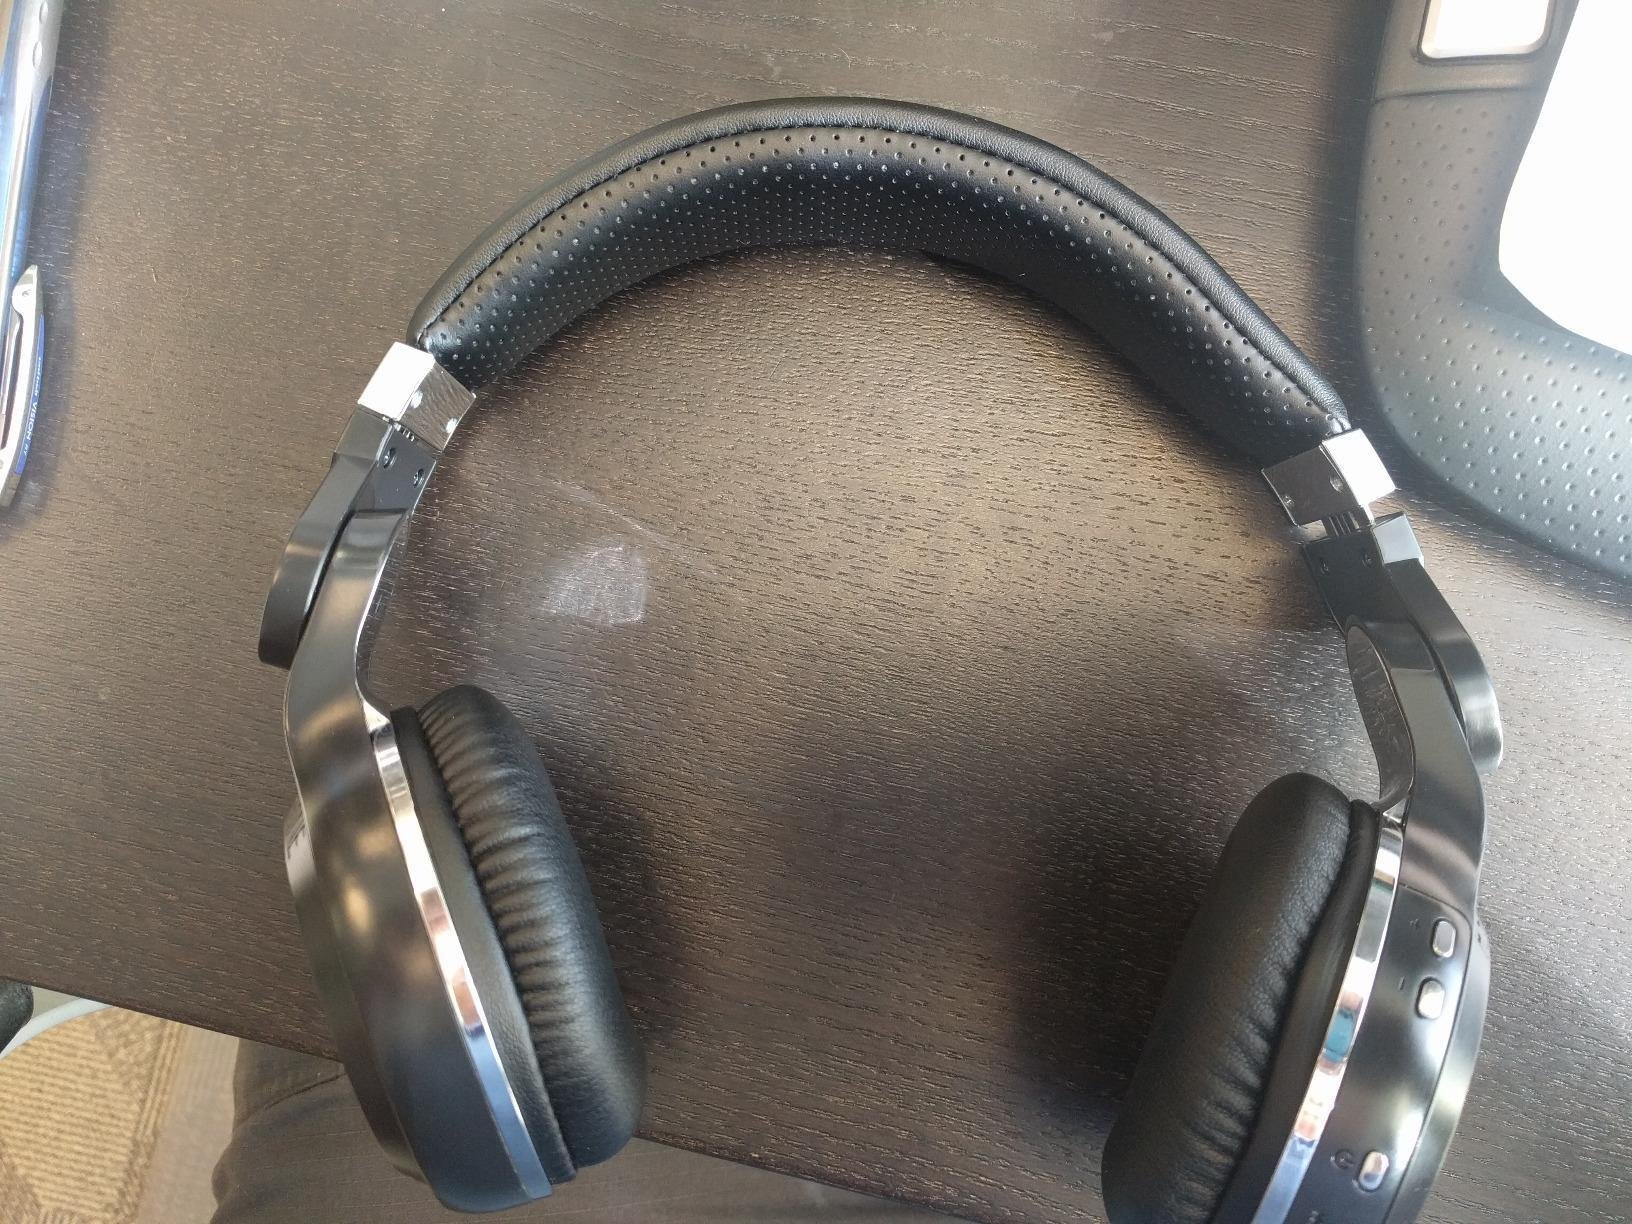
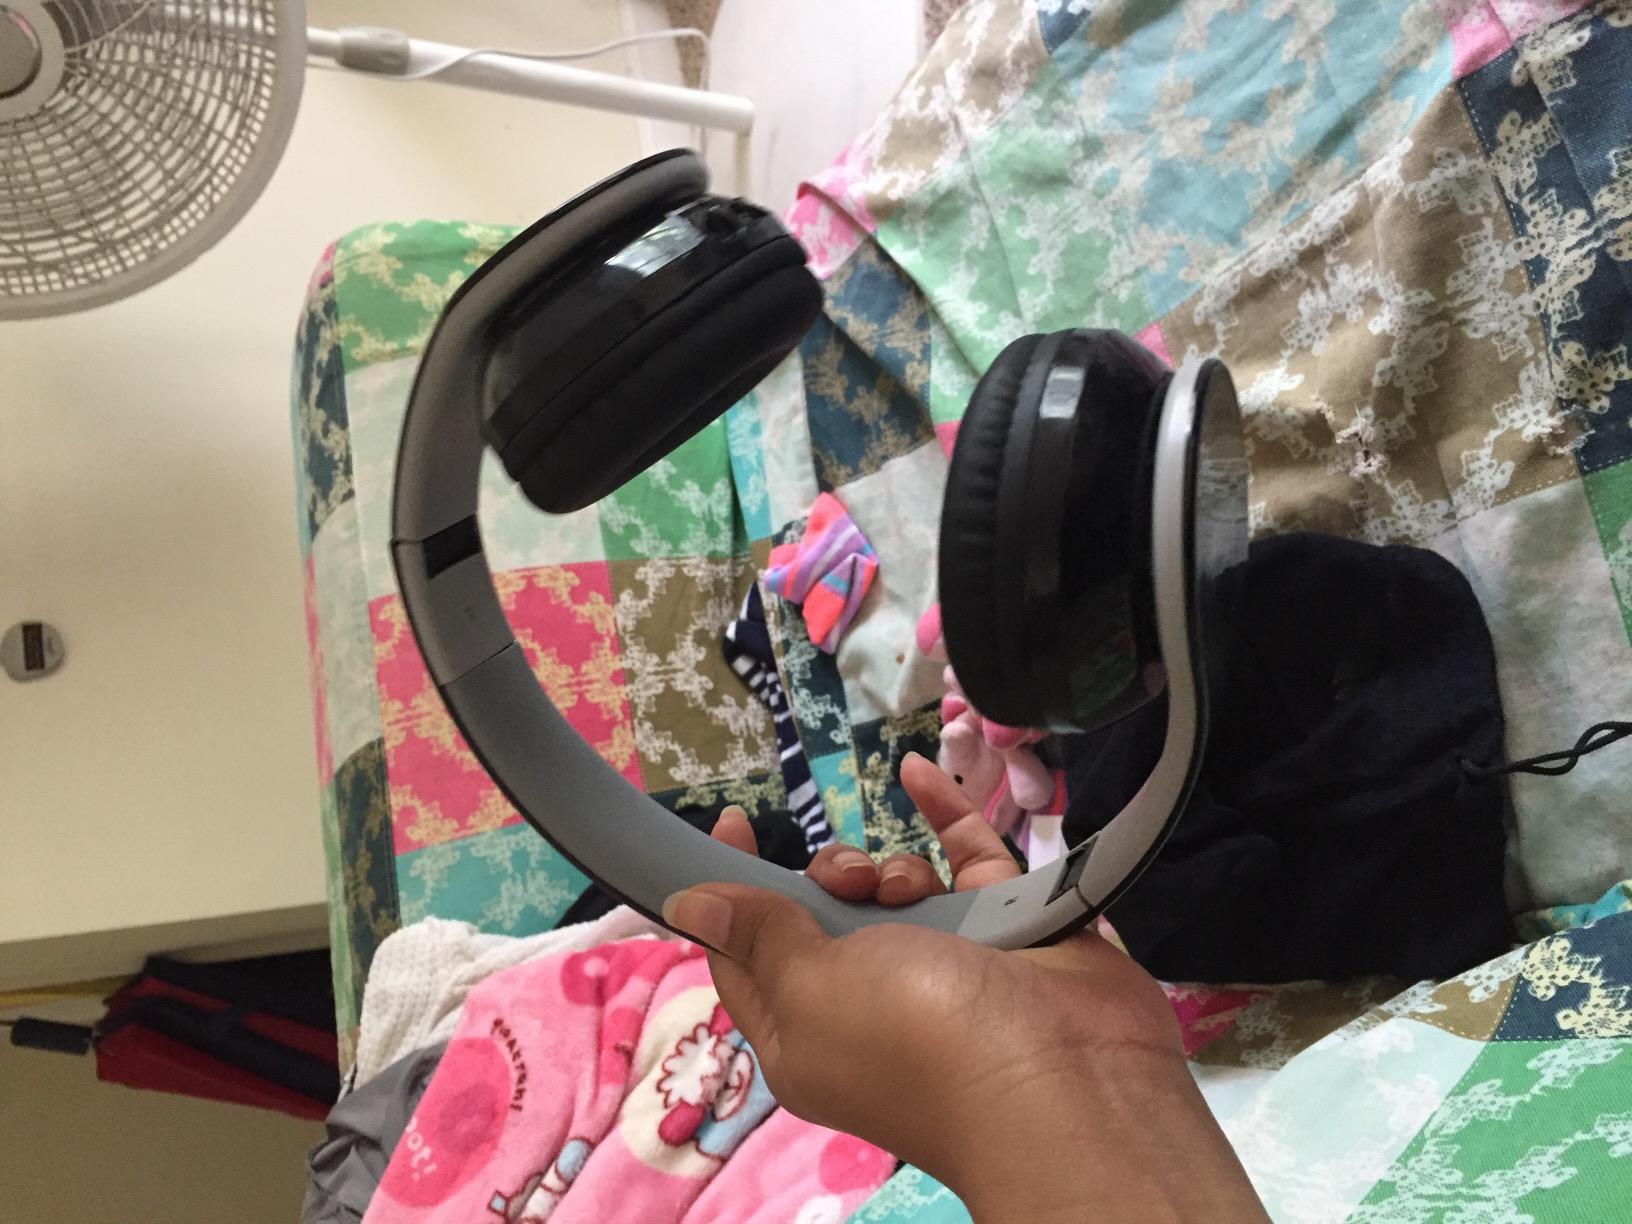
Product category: headphones
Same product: no